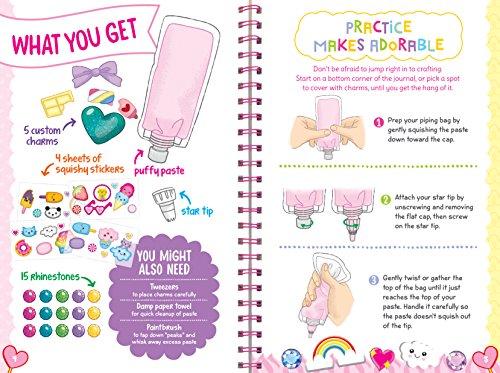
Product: Klutz Decorate This Journal Toy
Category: Toys & Games | Arts & Crafts | Craft Kits
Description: A guided journal that you personalize inside and out.
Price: $16.01
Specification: ProductDimensions:10x1x9inches|ItemWeight:1.6ounces|ShippingWeight:13.6ounces(Viewshippingratesandpolicies)|DomesticShipping:ItemcanbeshippedwithinU.S.|InternationalShipping:ThisitemcanbeshippedtoselectcountriesoutsideoftheU.S.LearnMore|ASIN:1338106376|Itemmodelnumber:9781338106374|Manufacturerrecommendedage:8-15years